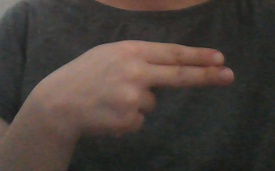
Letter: ain